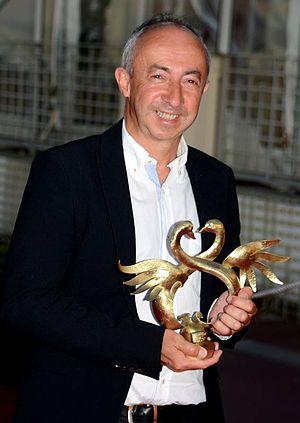
Stijn Coninx au festival du film de Cabourg
Stijn, baron Coninx [stɛi̯n ˈkoːnɪŋks] est un réalisateur et scénariste belge.